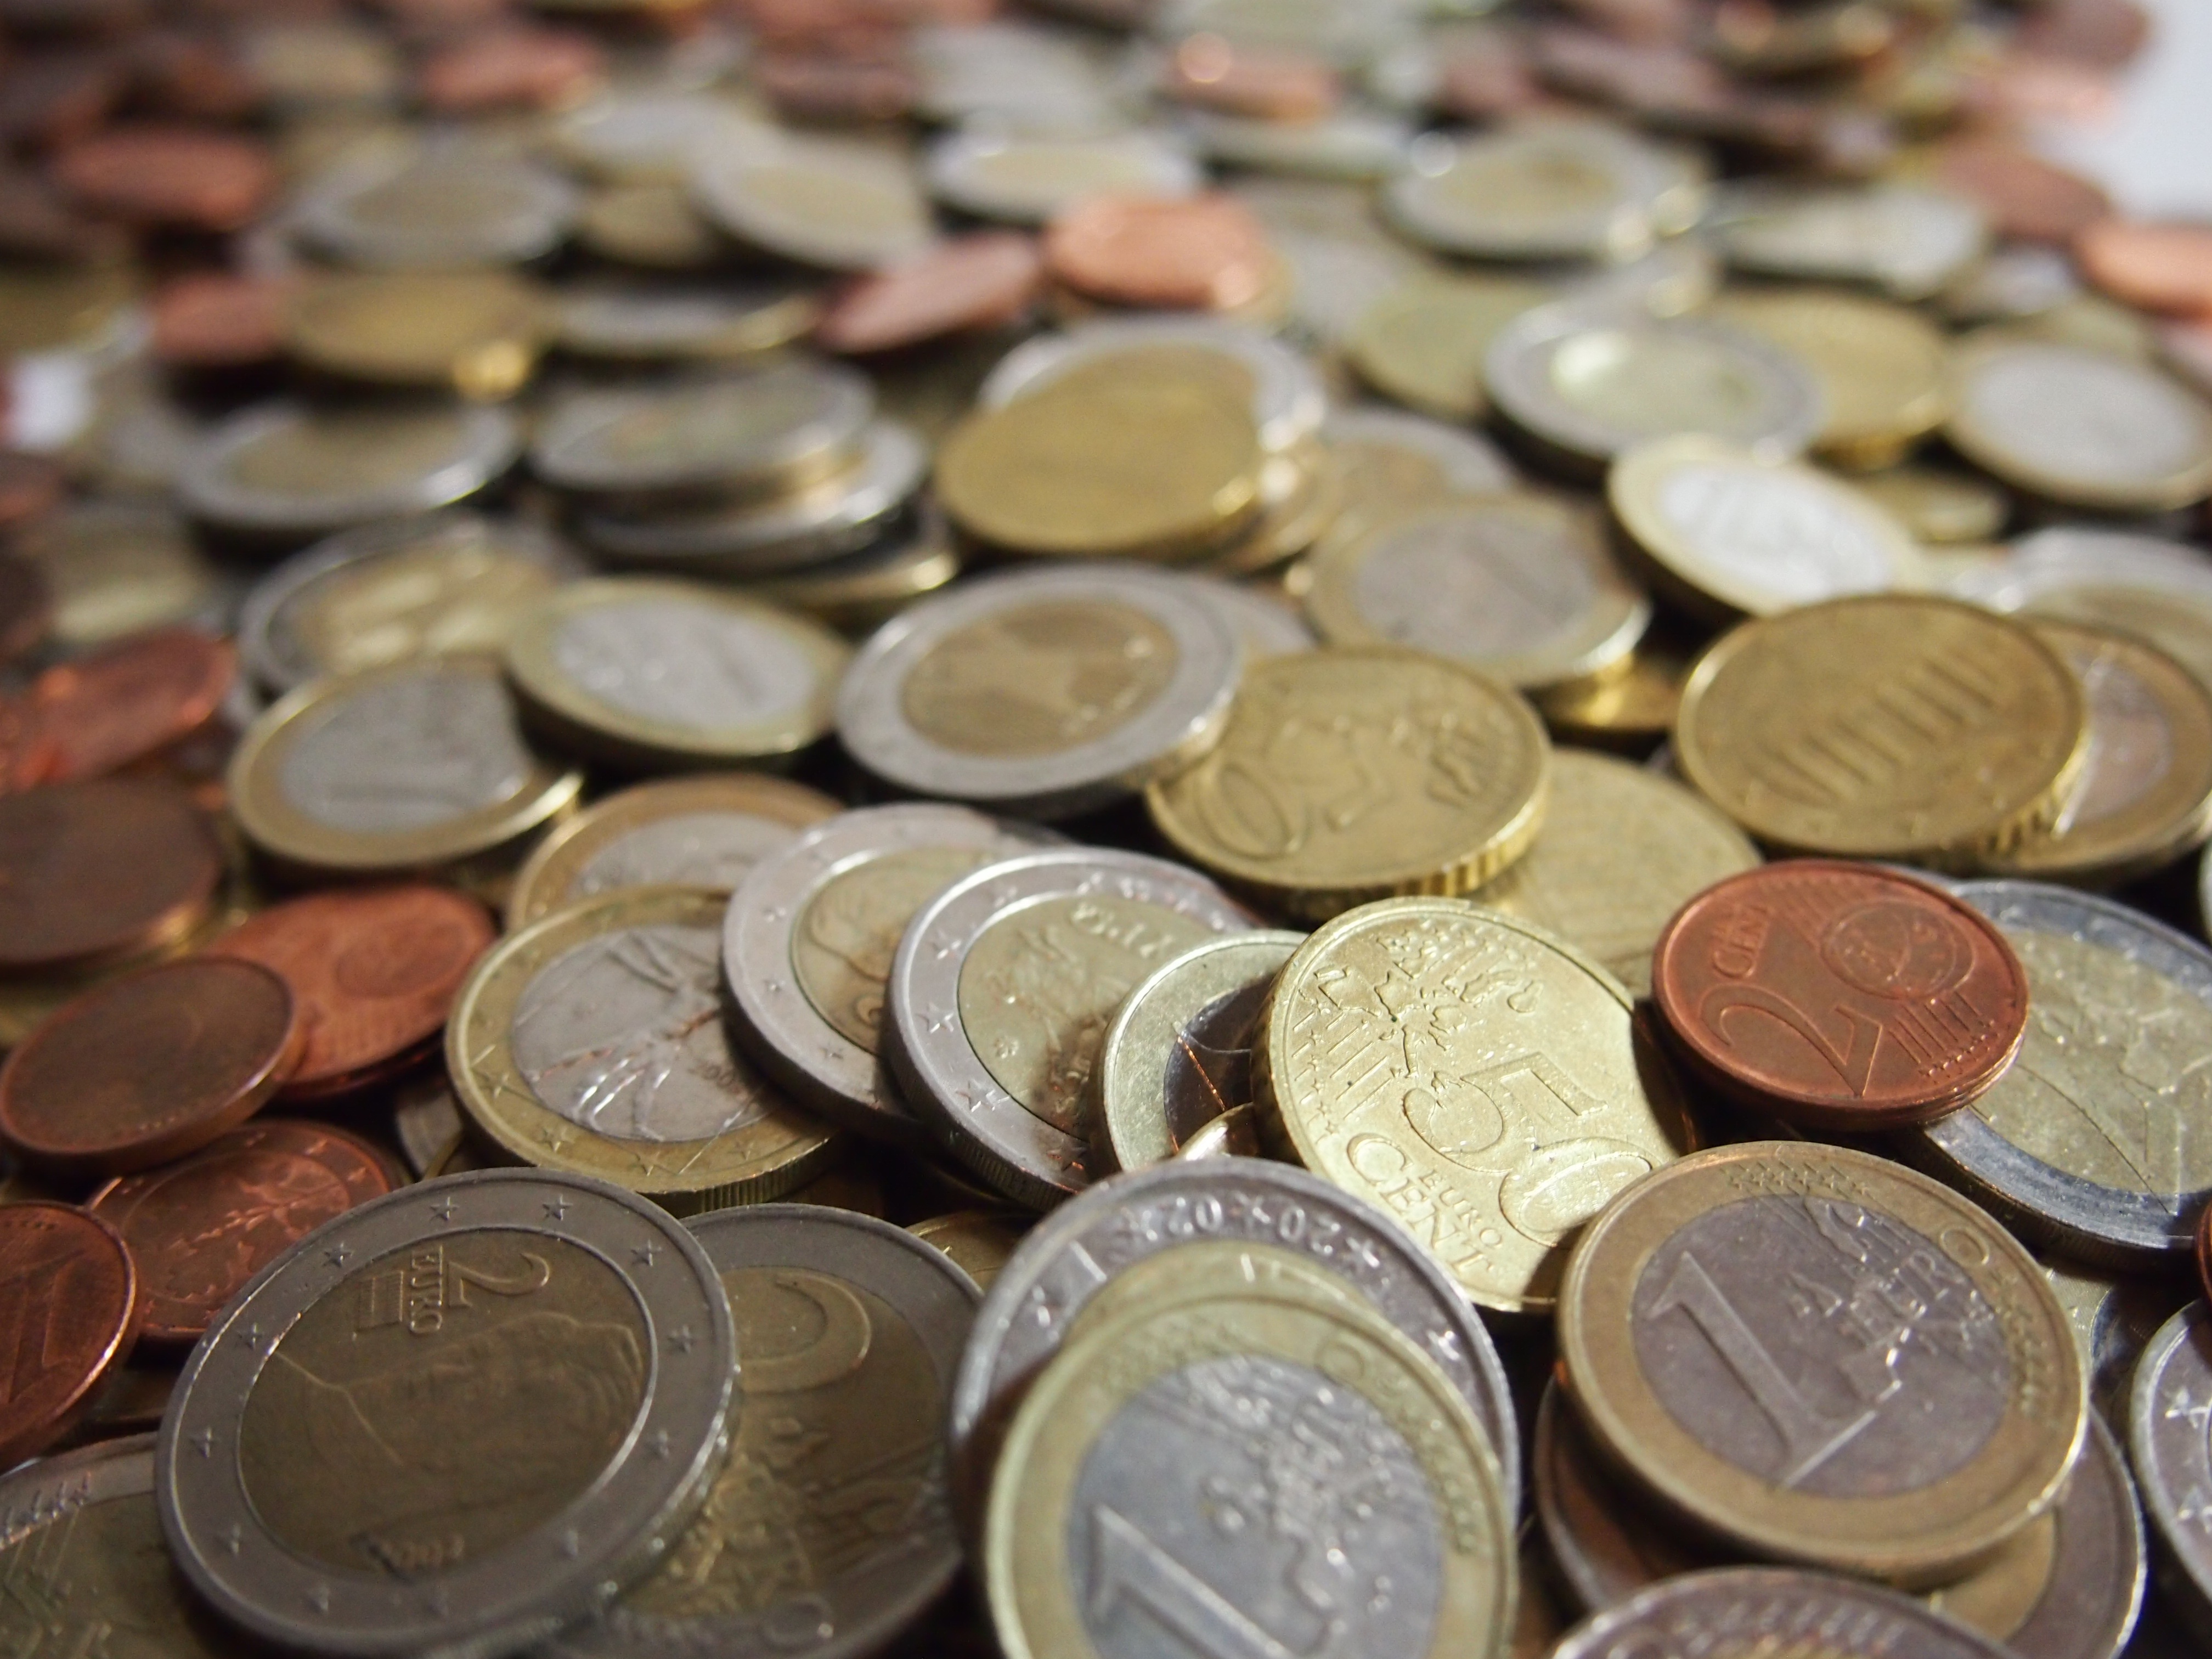
coins, euro, cent, money, loose change, specie, coin, cash